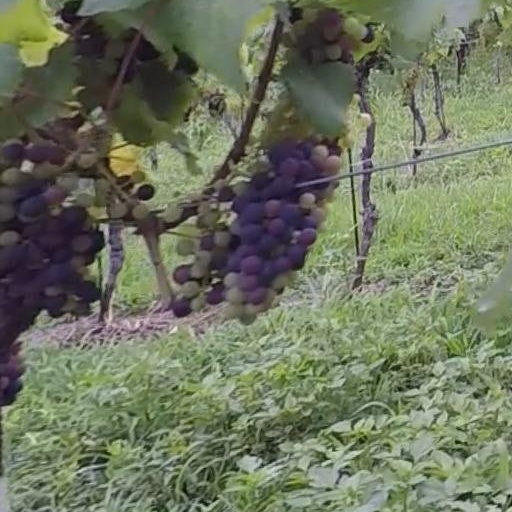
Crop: grape